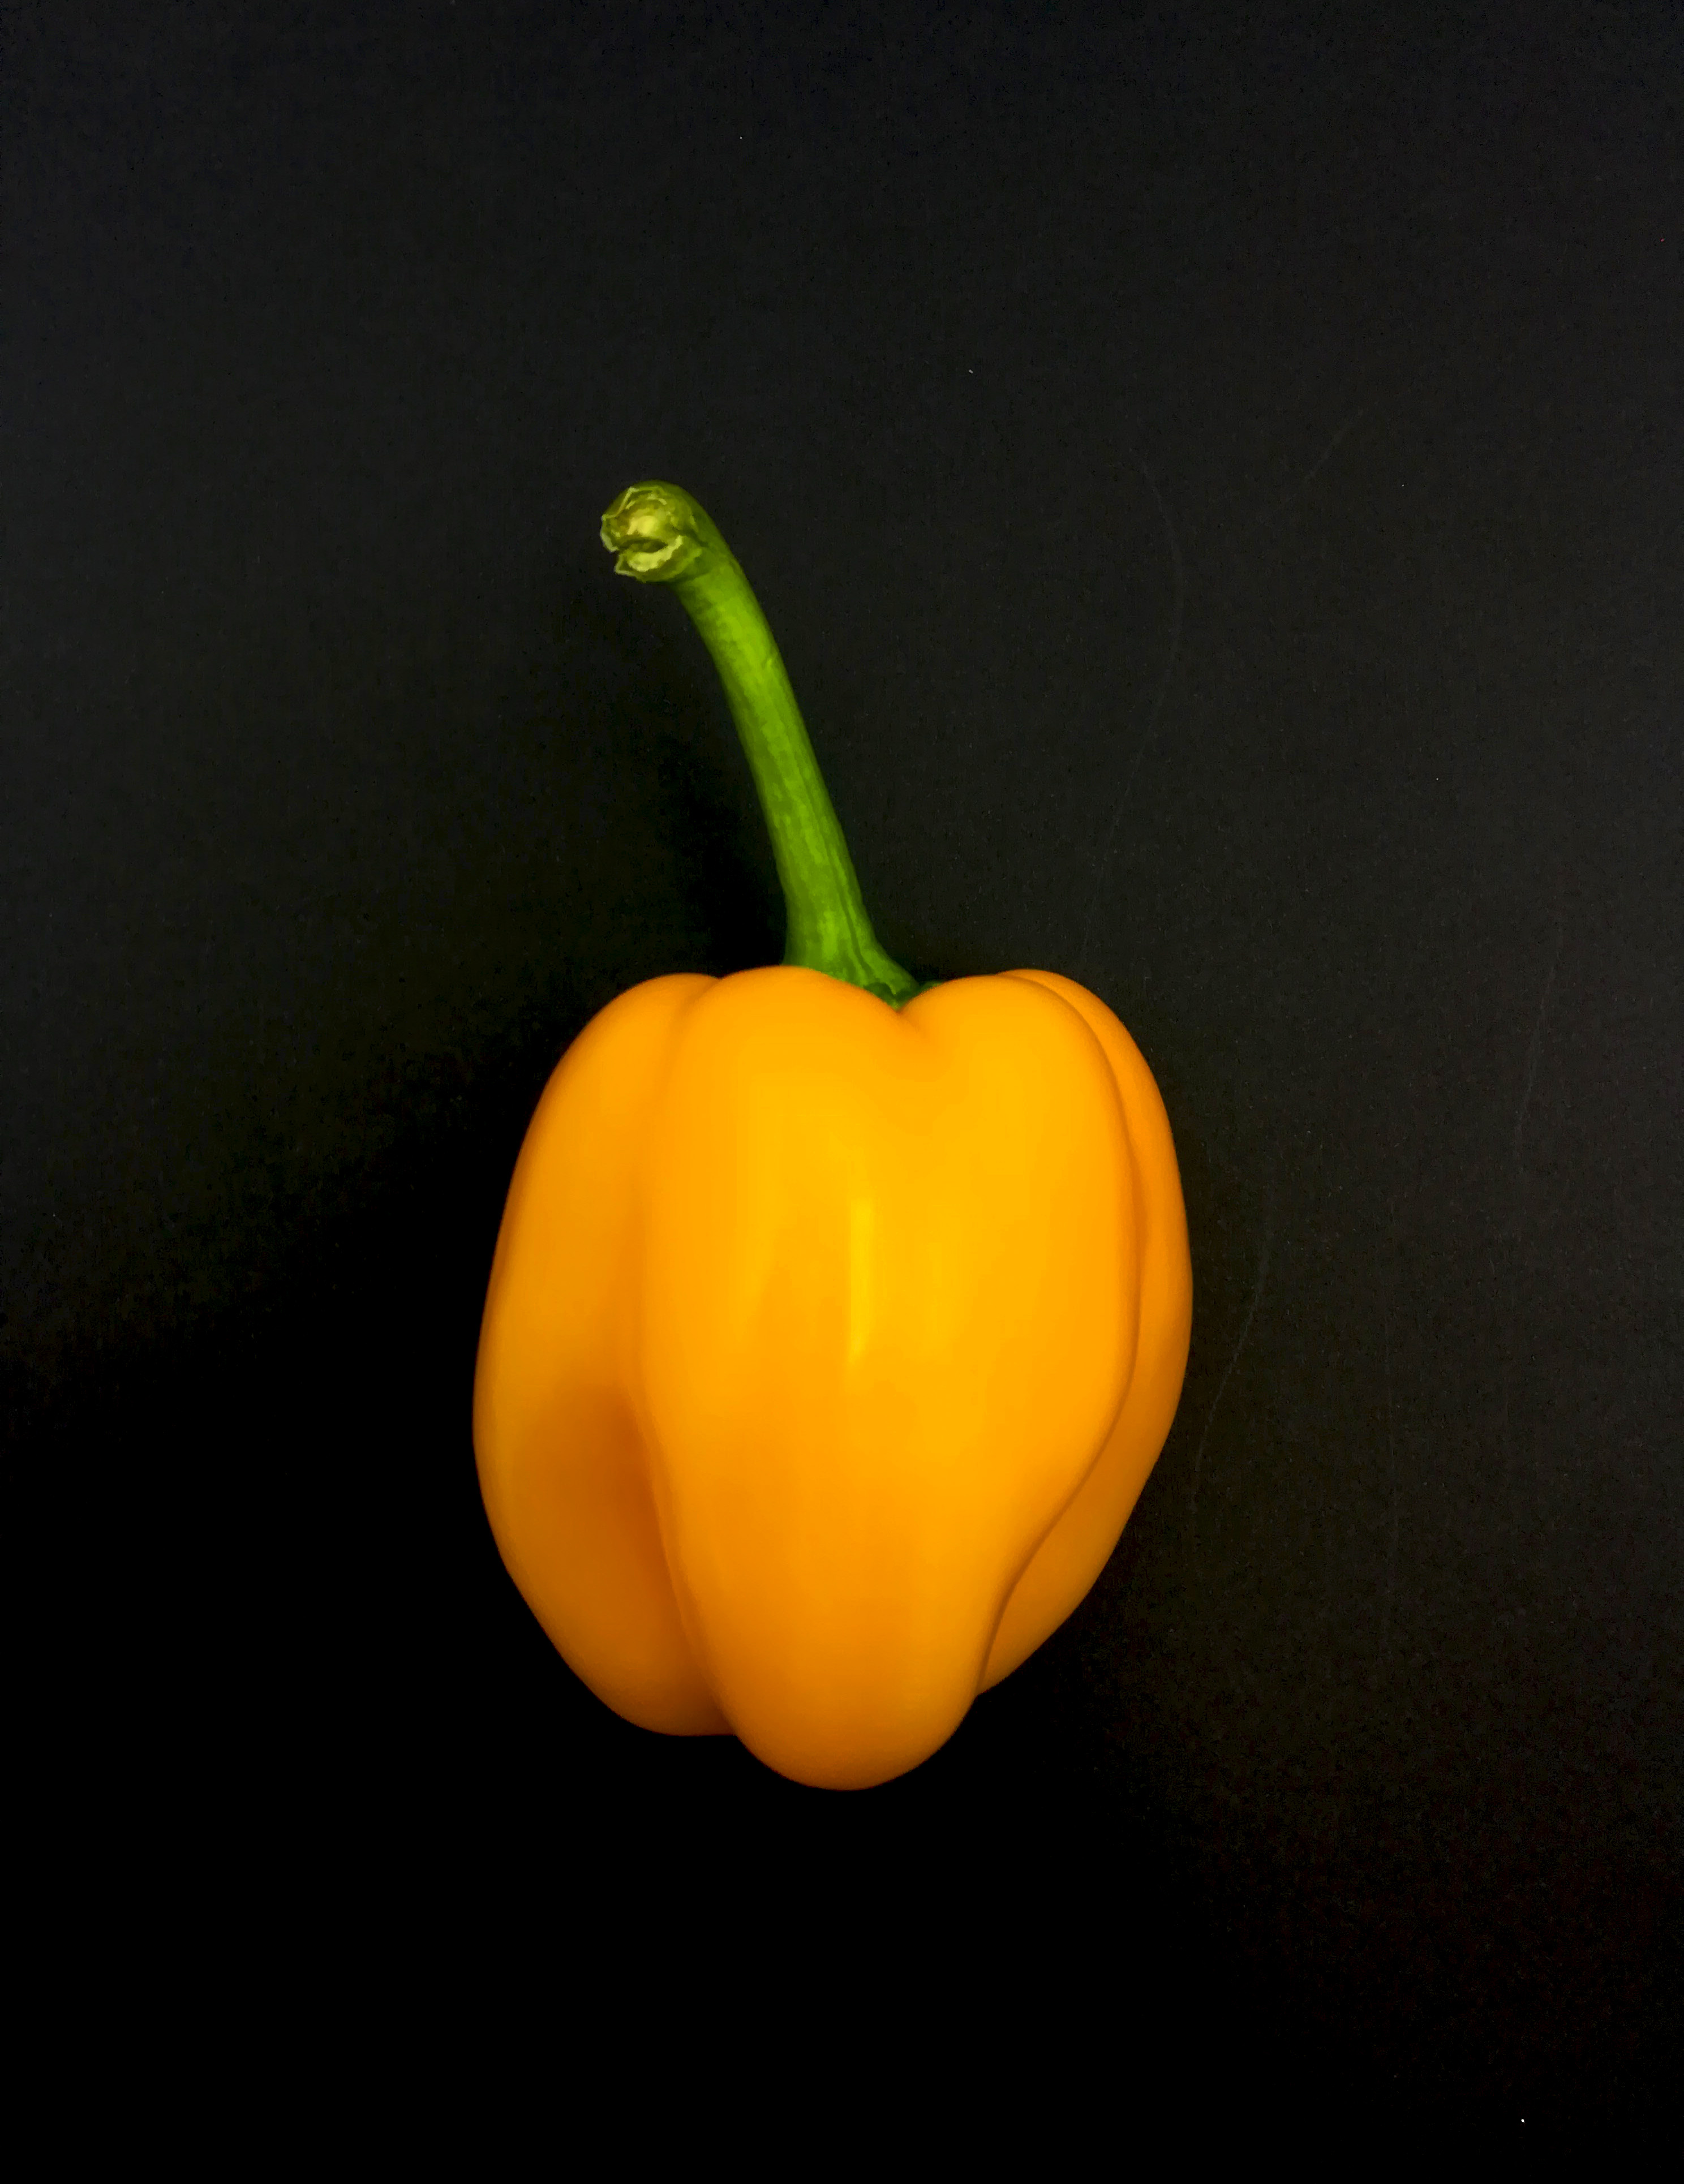
color, pepper, food, yellow pepper, bell pepper, plant, ingredient, petal, capsicum, pimiento, natural foods, vegetable, bell peppers and chili peppers, staple food, chili pepper, produce, whole food, red bell pepper, superfood, flowering plant, local food, peperoncini, accessory fruit, habanero chili, green bell pepper, spice, event, vegan nutrition, nightshade family, macro photography, still life photography, still life, plant stem, vegetarian food